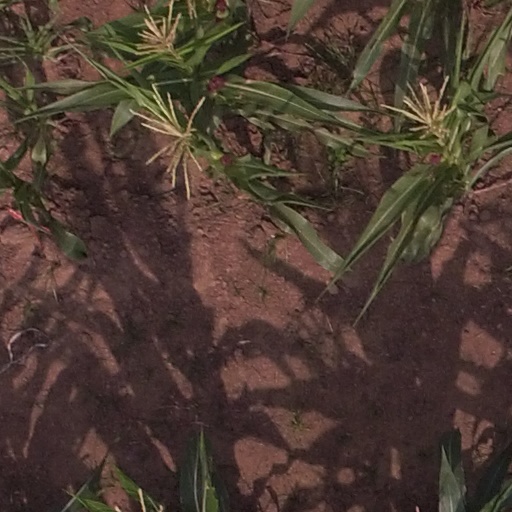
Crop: maize; corn